Quinalow

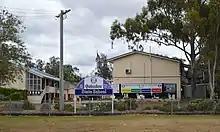
Quinalow State School, 2017

Quinalow State School is a government primary and secondary (Prep-10) school for boys and girls at 7 Progress Street. In 2018, the school had an enrolment of 78 students with 14 teachers (12 full-time equivalent) and 10 non-teaching staff (6 full-time equivalent).